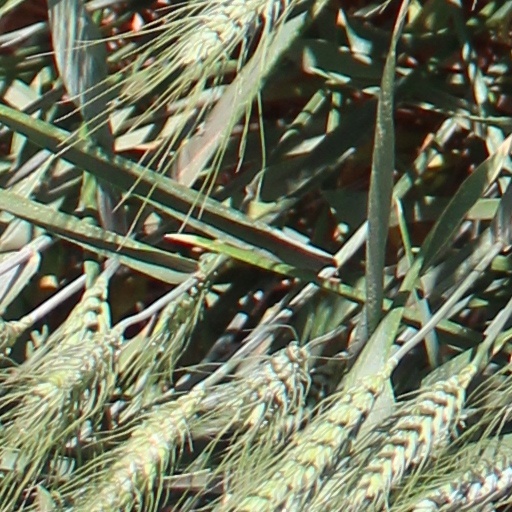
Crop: wheat